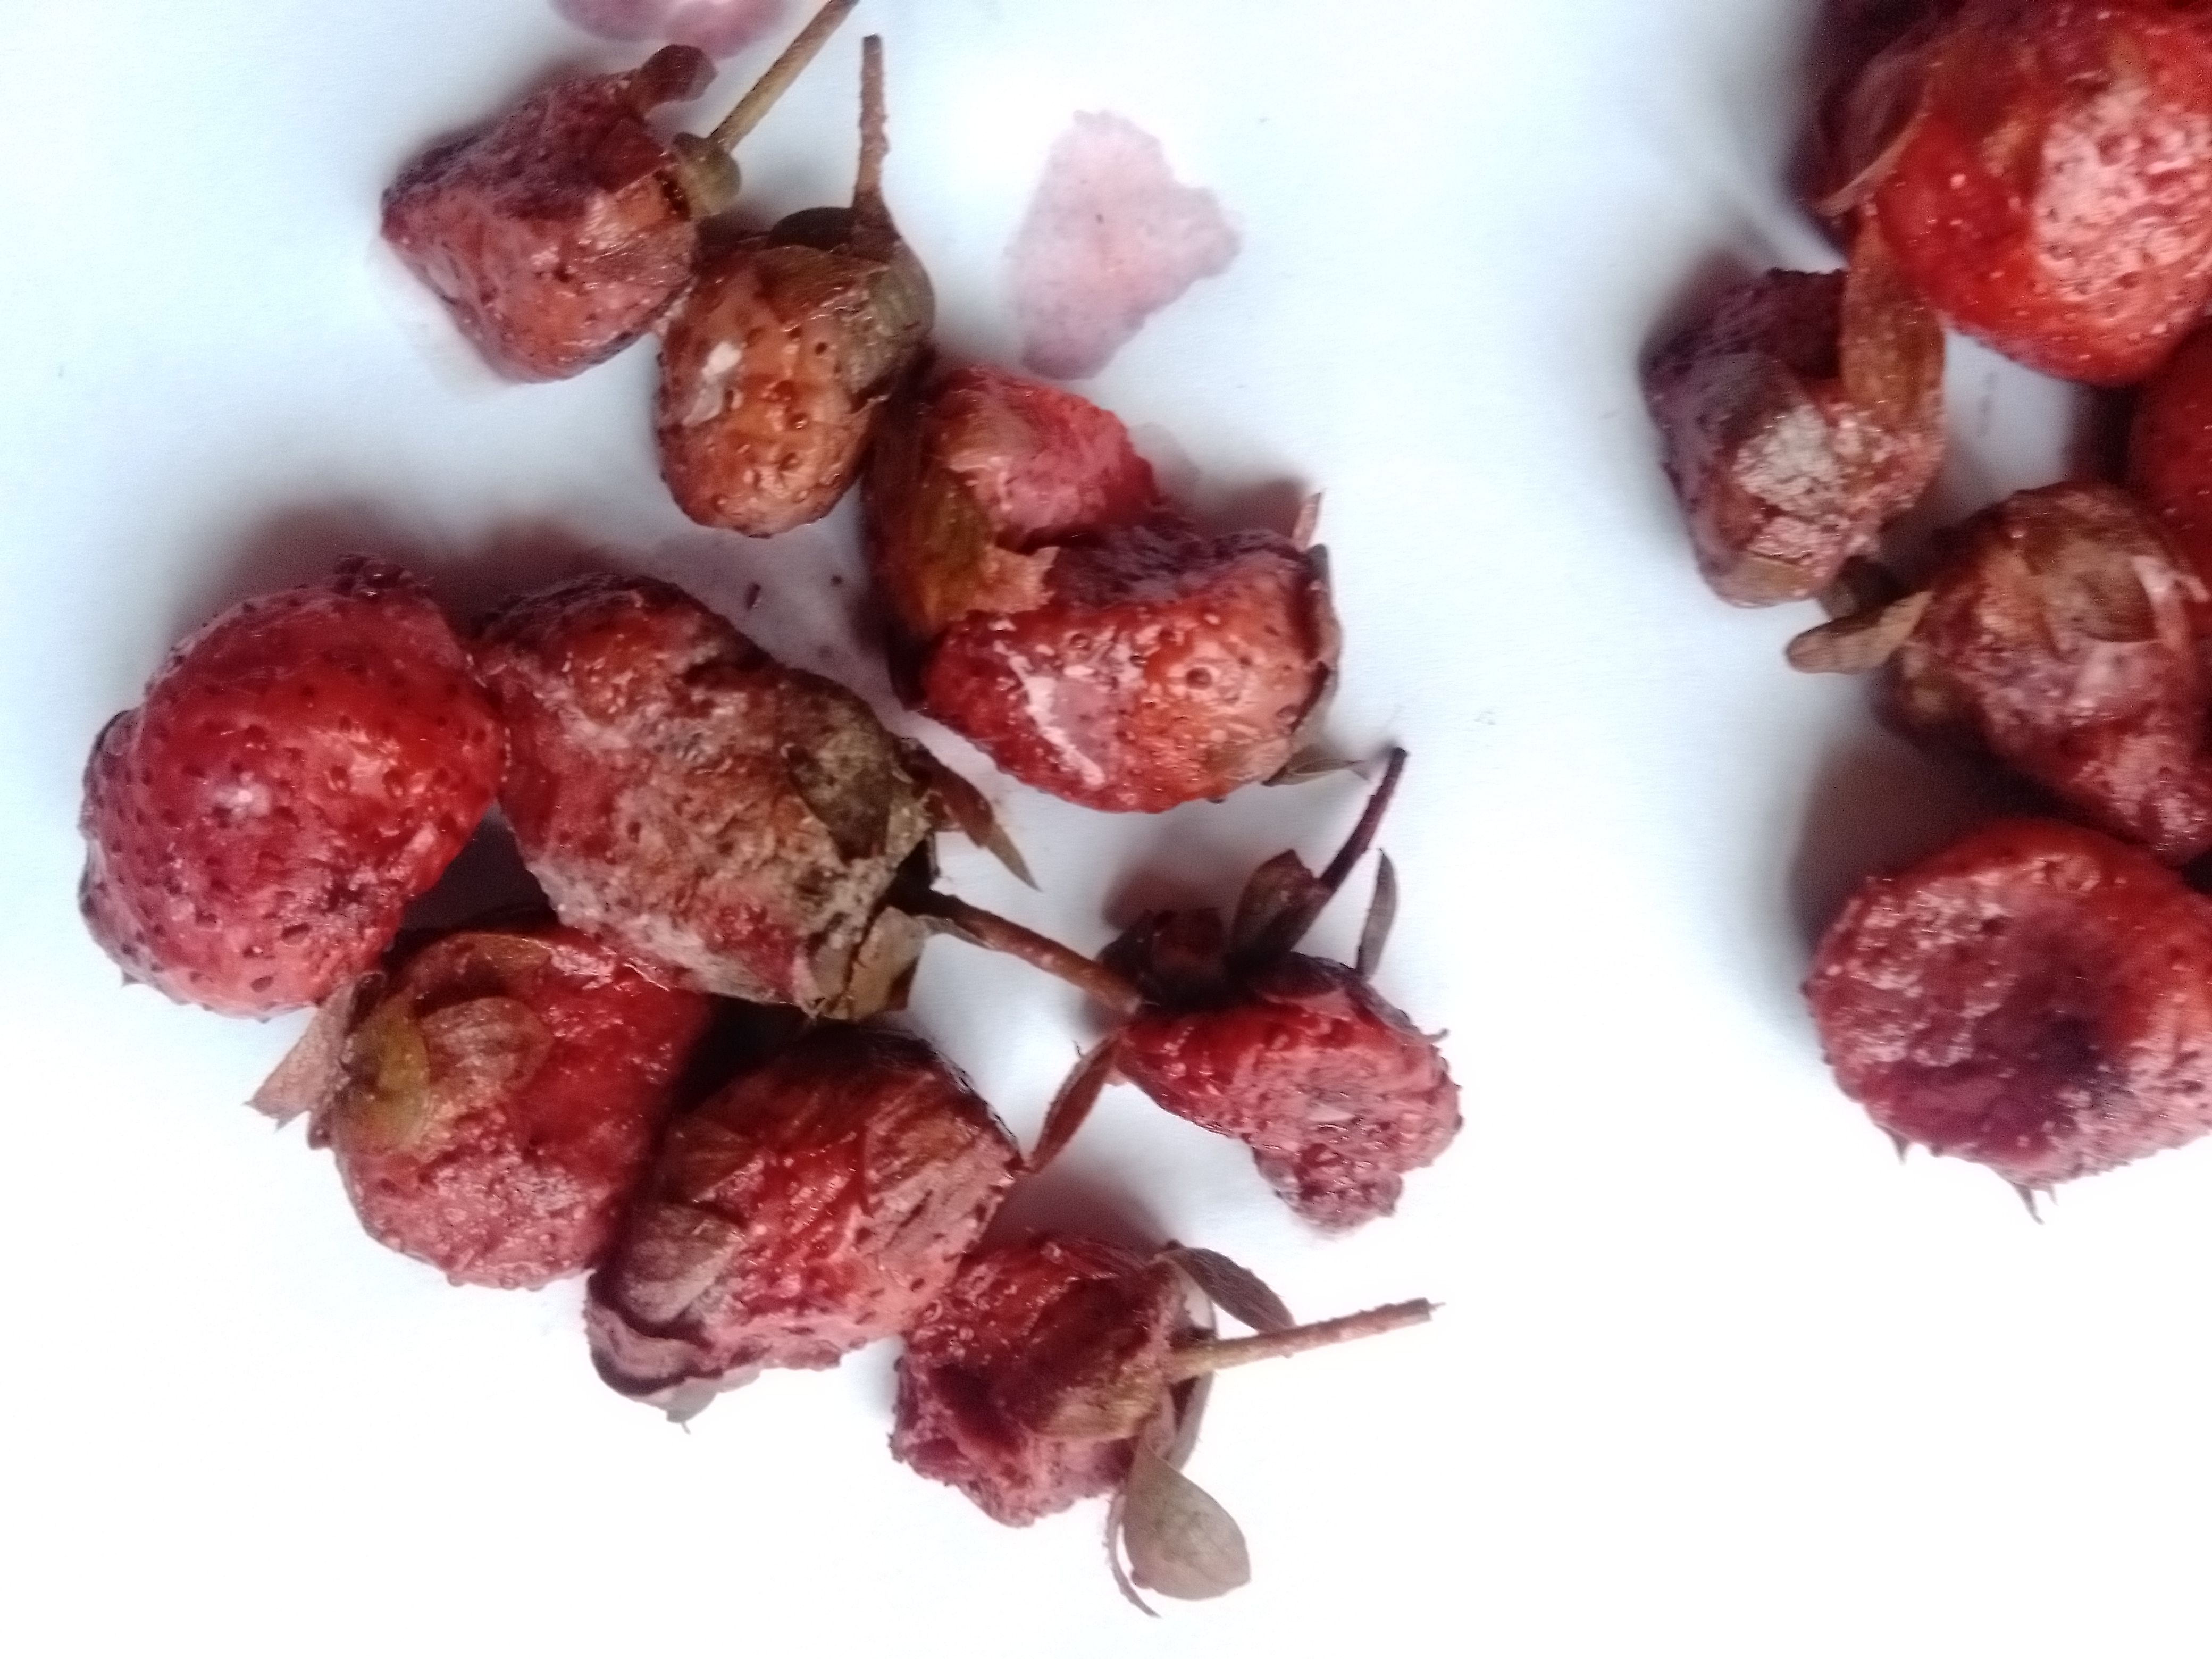
Fruit: strawberry
Condition: rotten